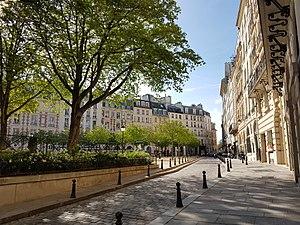
Place dauphine en mars 2017, coté pair, Paris
La place Dauphine est une place du 1ᵉʳ arrondissement de Paris, en France. Elle est située à l'ouest de l'île de la Cité et de l'ancien palais de la Cité.